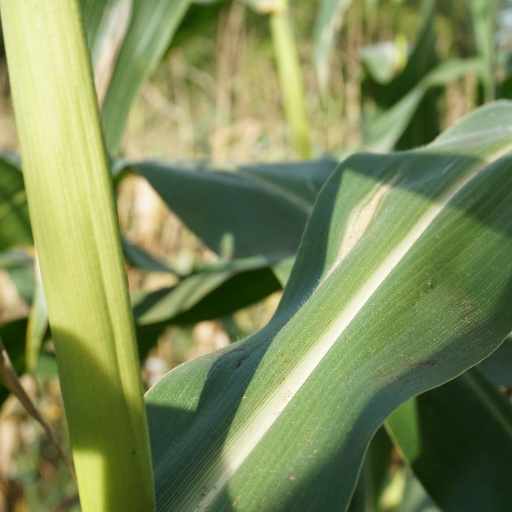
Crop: maize; corn